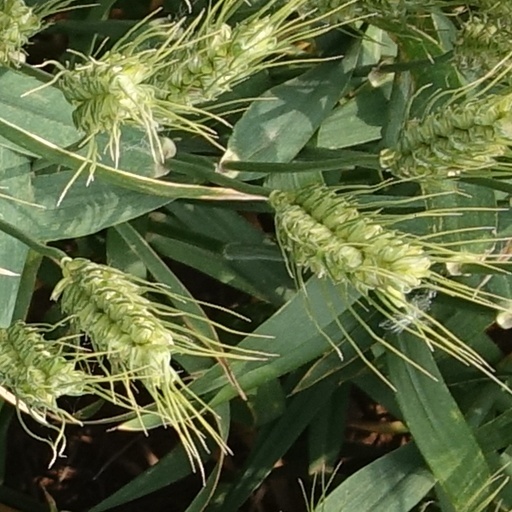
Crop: wheat